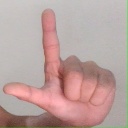
अक्षर: ल